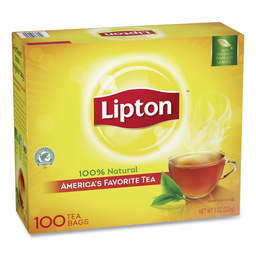
Label: trash